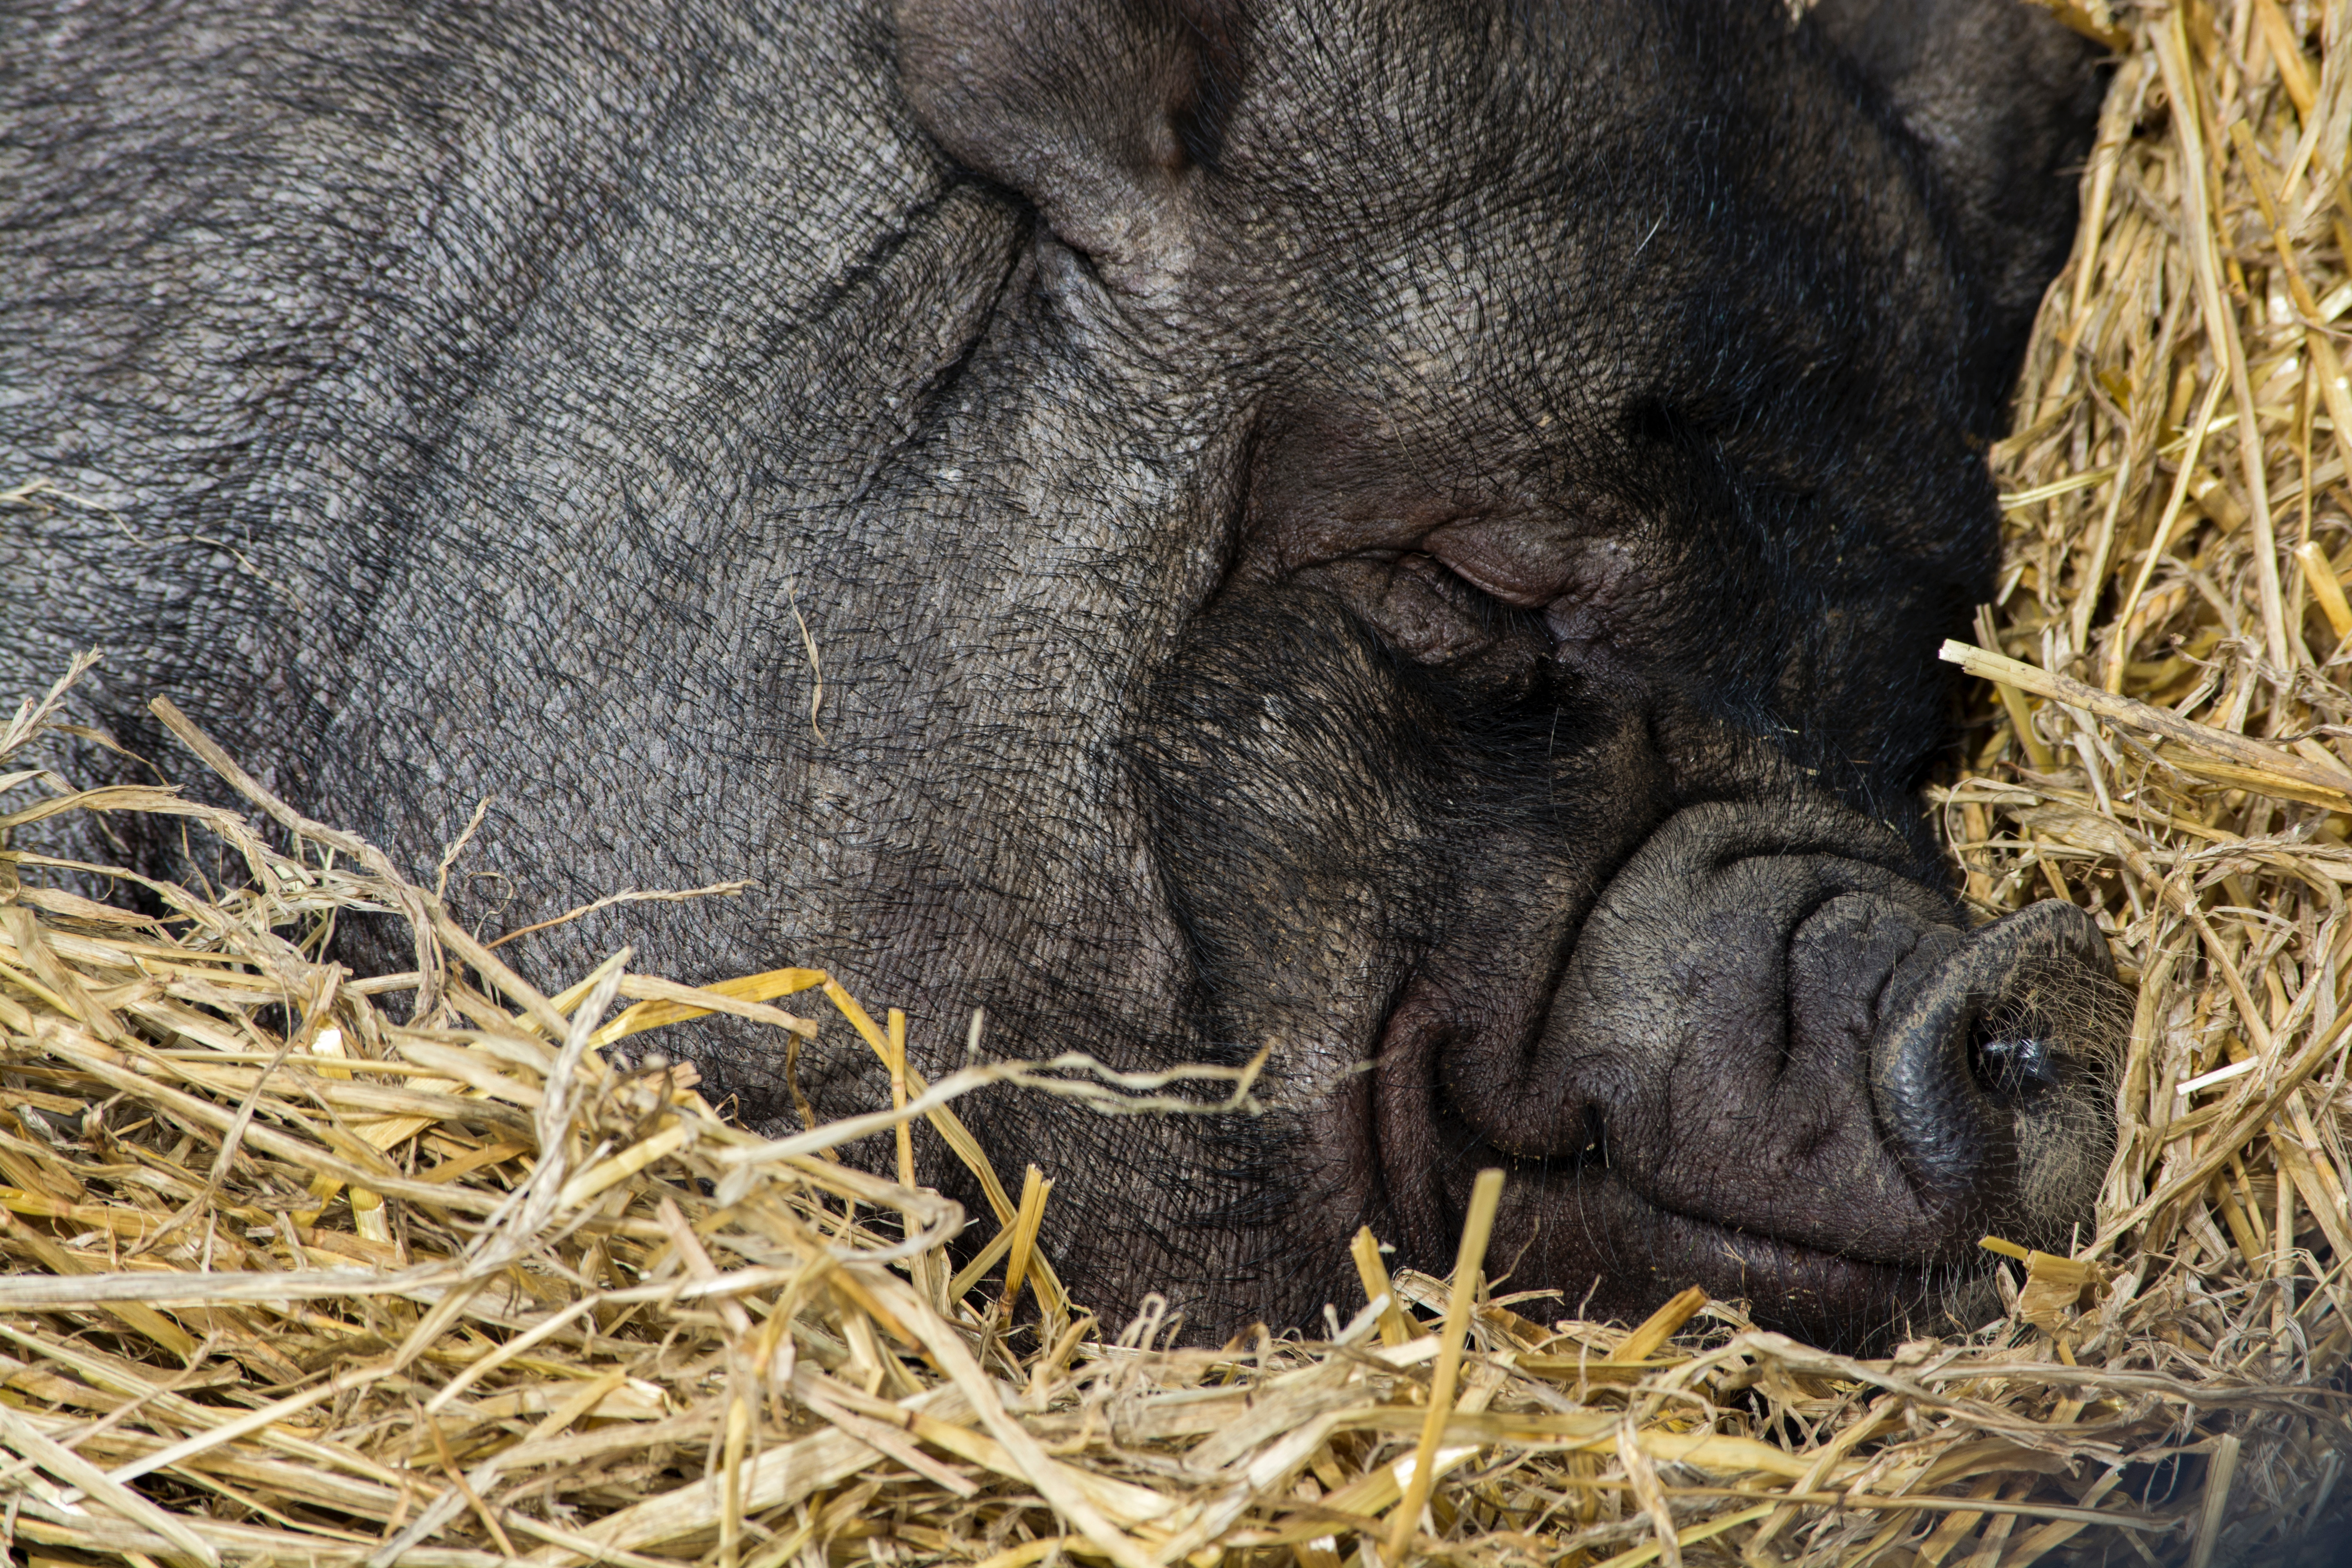
hay, animal, wildlife, sleeping, mammal, fauna, vertebrate, pig, swine, wild boar, domestic pig, pig like mammal, peccary